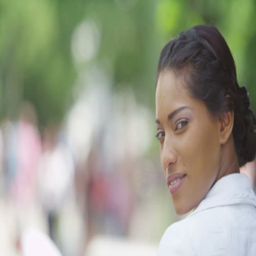
4k portrait of beautiful woman smiling to camera outdoors in the city